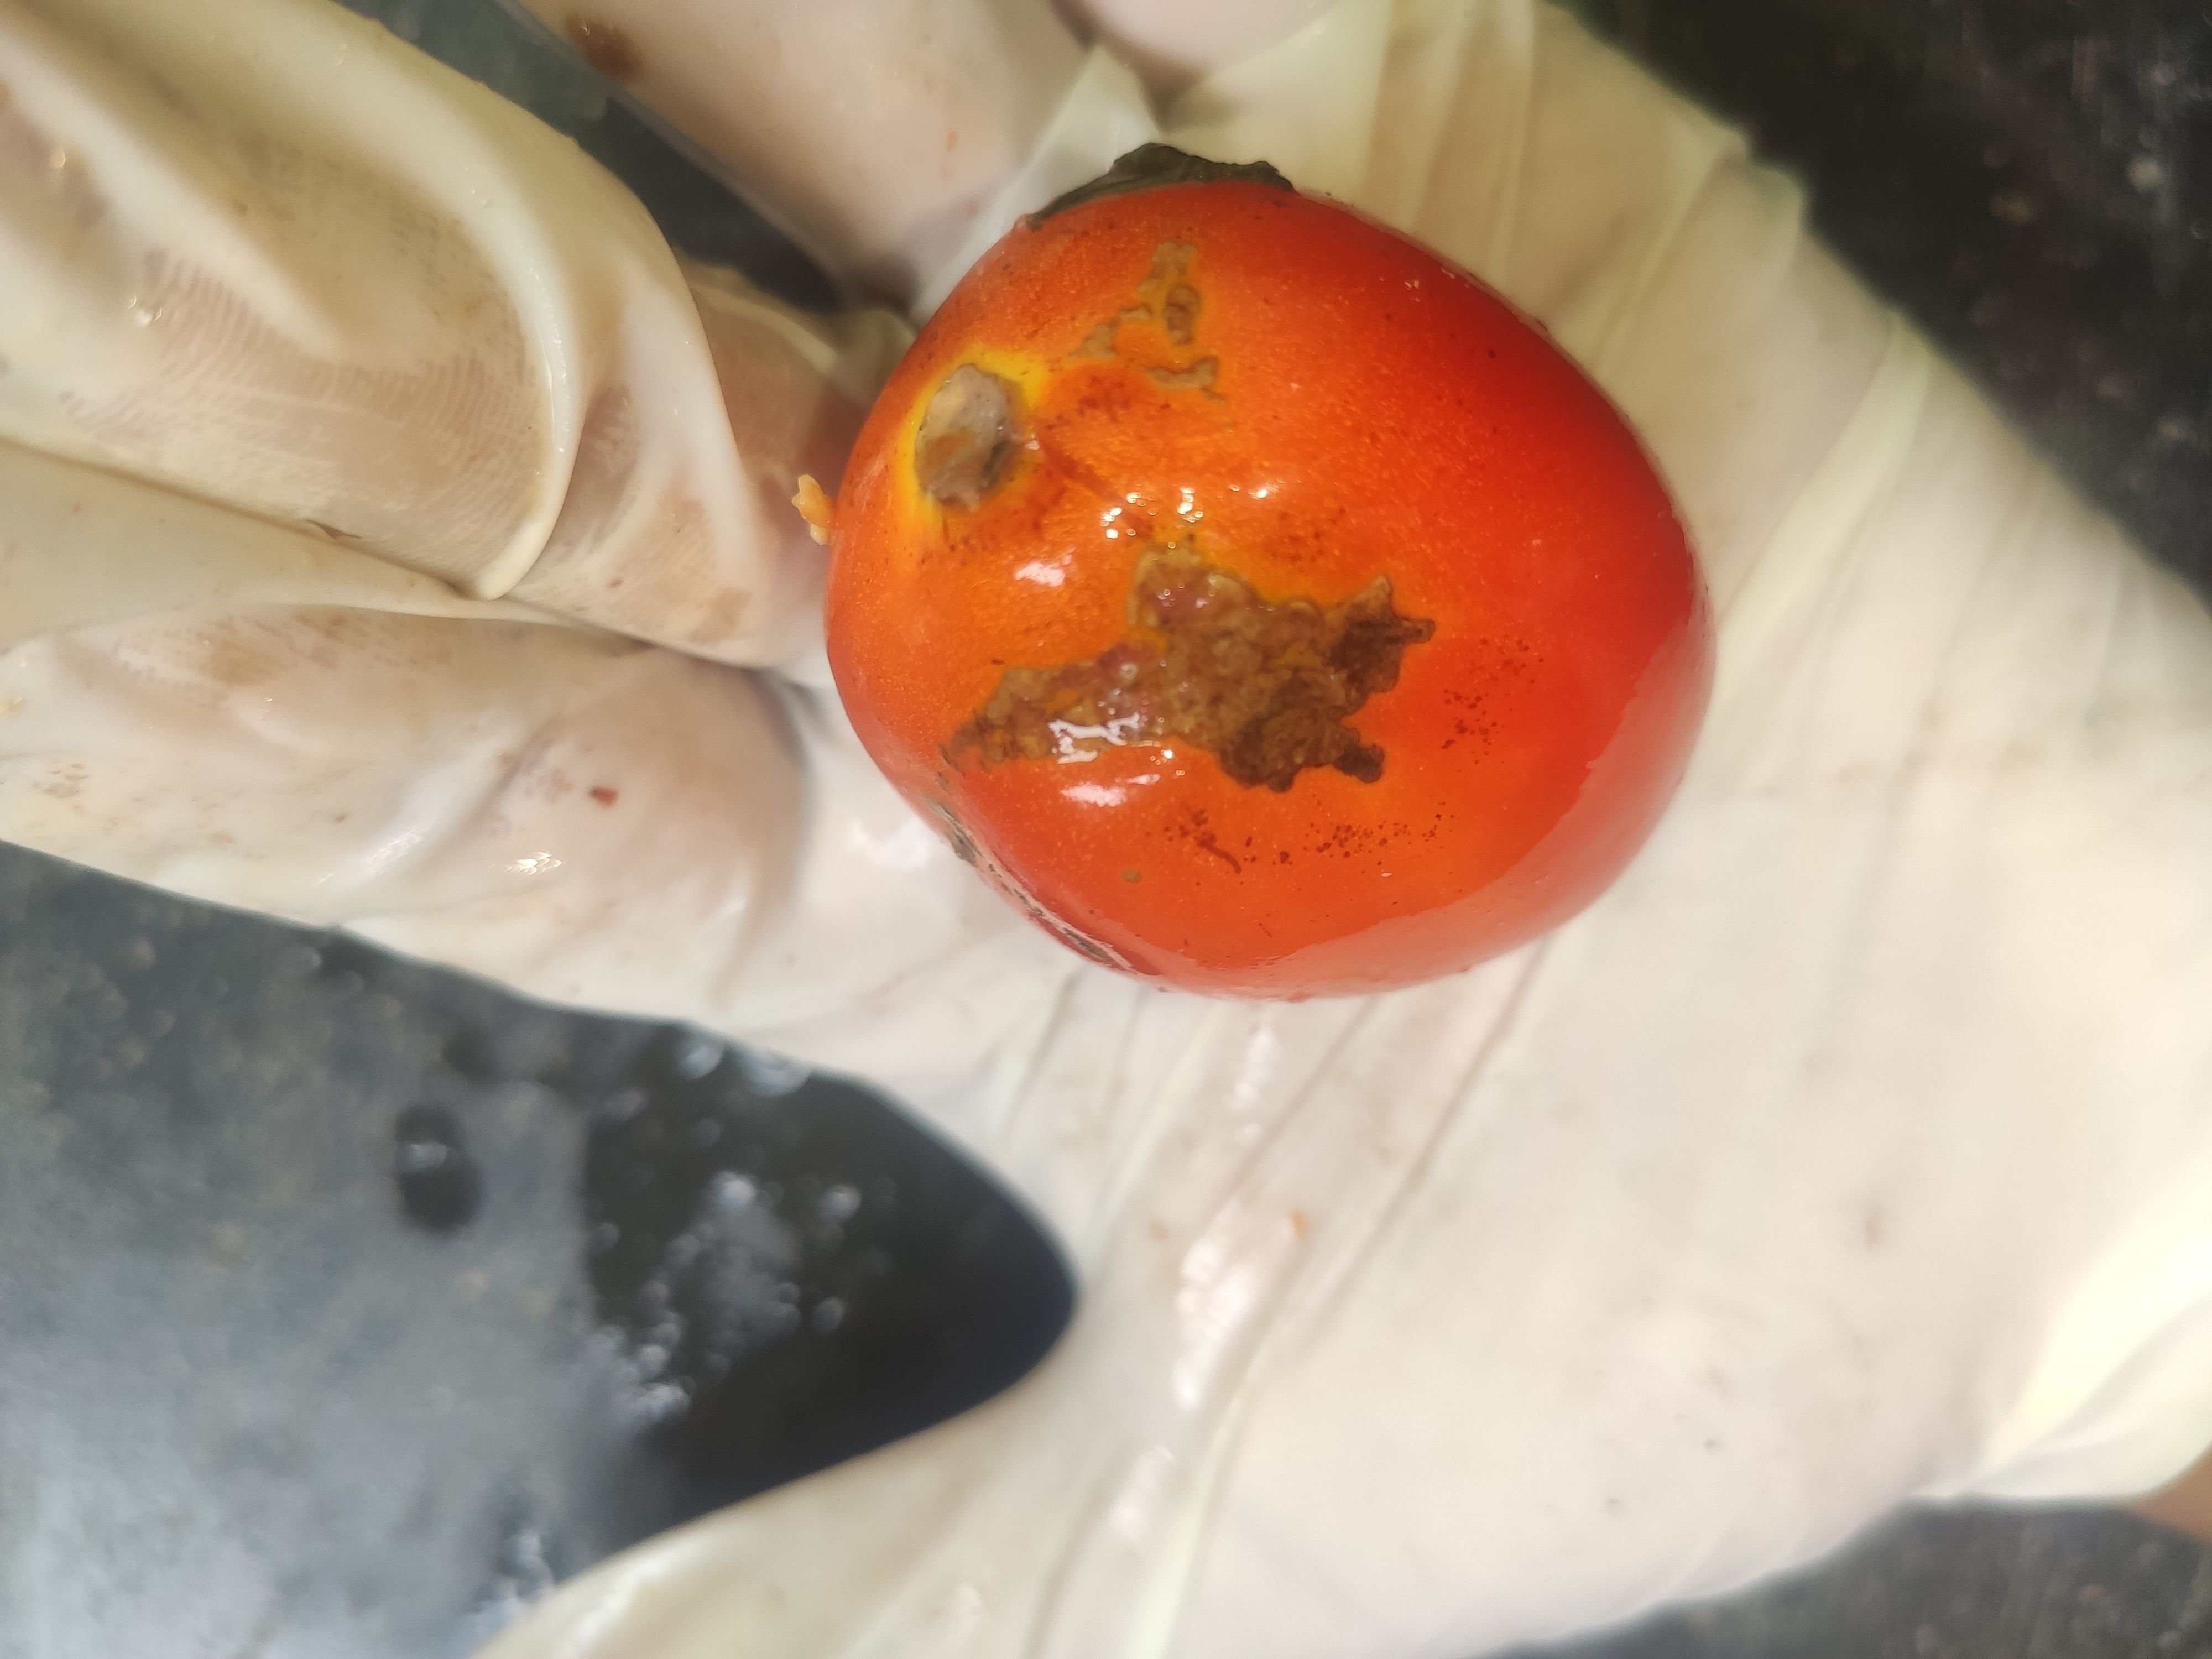
Fruit: tomatoes
Grade: 2nd-grade